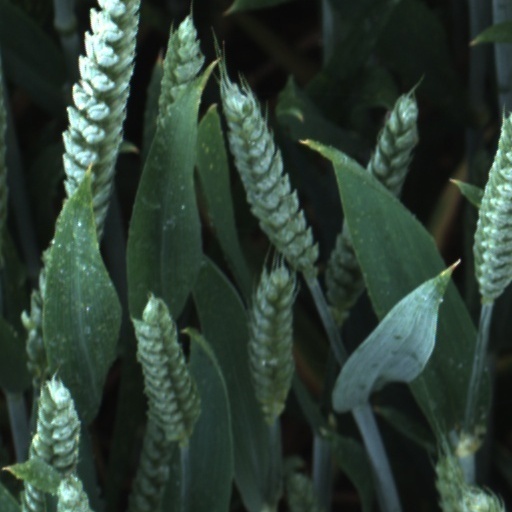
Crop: wheat